Kadogawa Station

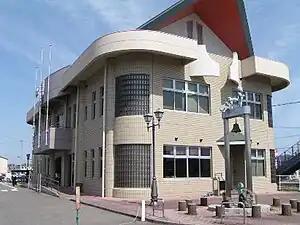
Kadogawa Station in 2005

is a passenger railway station located in the town of Kadogawa, Miyazaki, Japan. It is operated by of JR Kyushu and is on the Nippō Main Line.